Interactive design

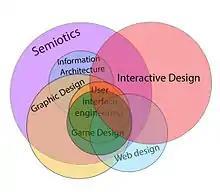
Interactive design diagram

Interactive design is a user-oriented field of study that focuses on meaningful communication using media to create products through cyclical and collaborative processes between people and technology. Successful interactive designs have simple, clearly defined goals, a strong purpose and intuitive screen interface.